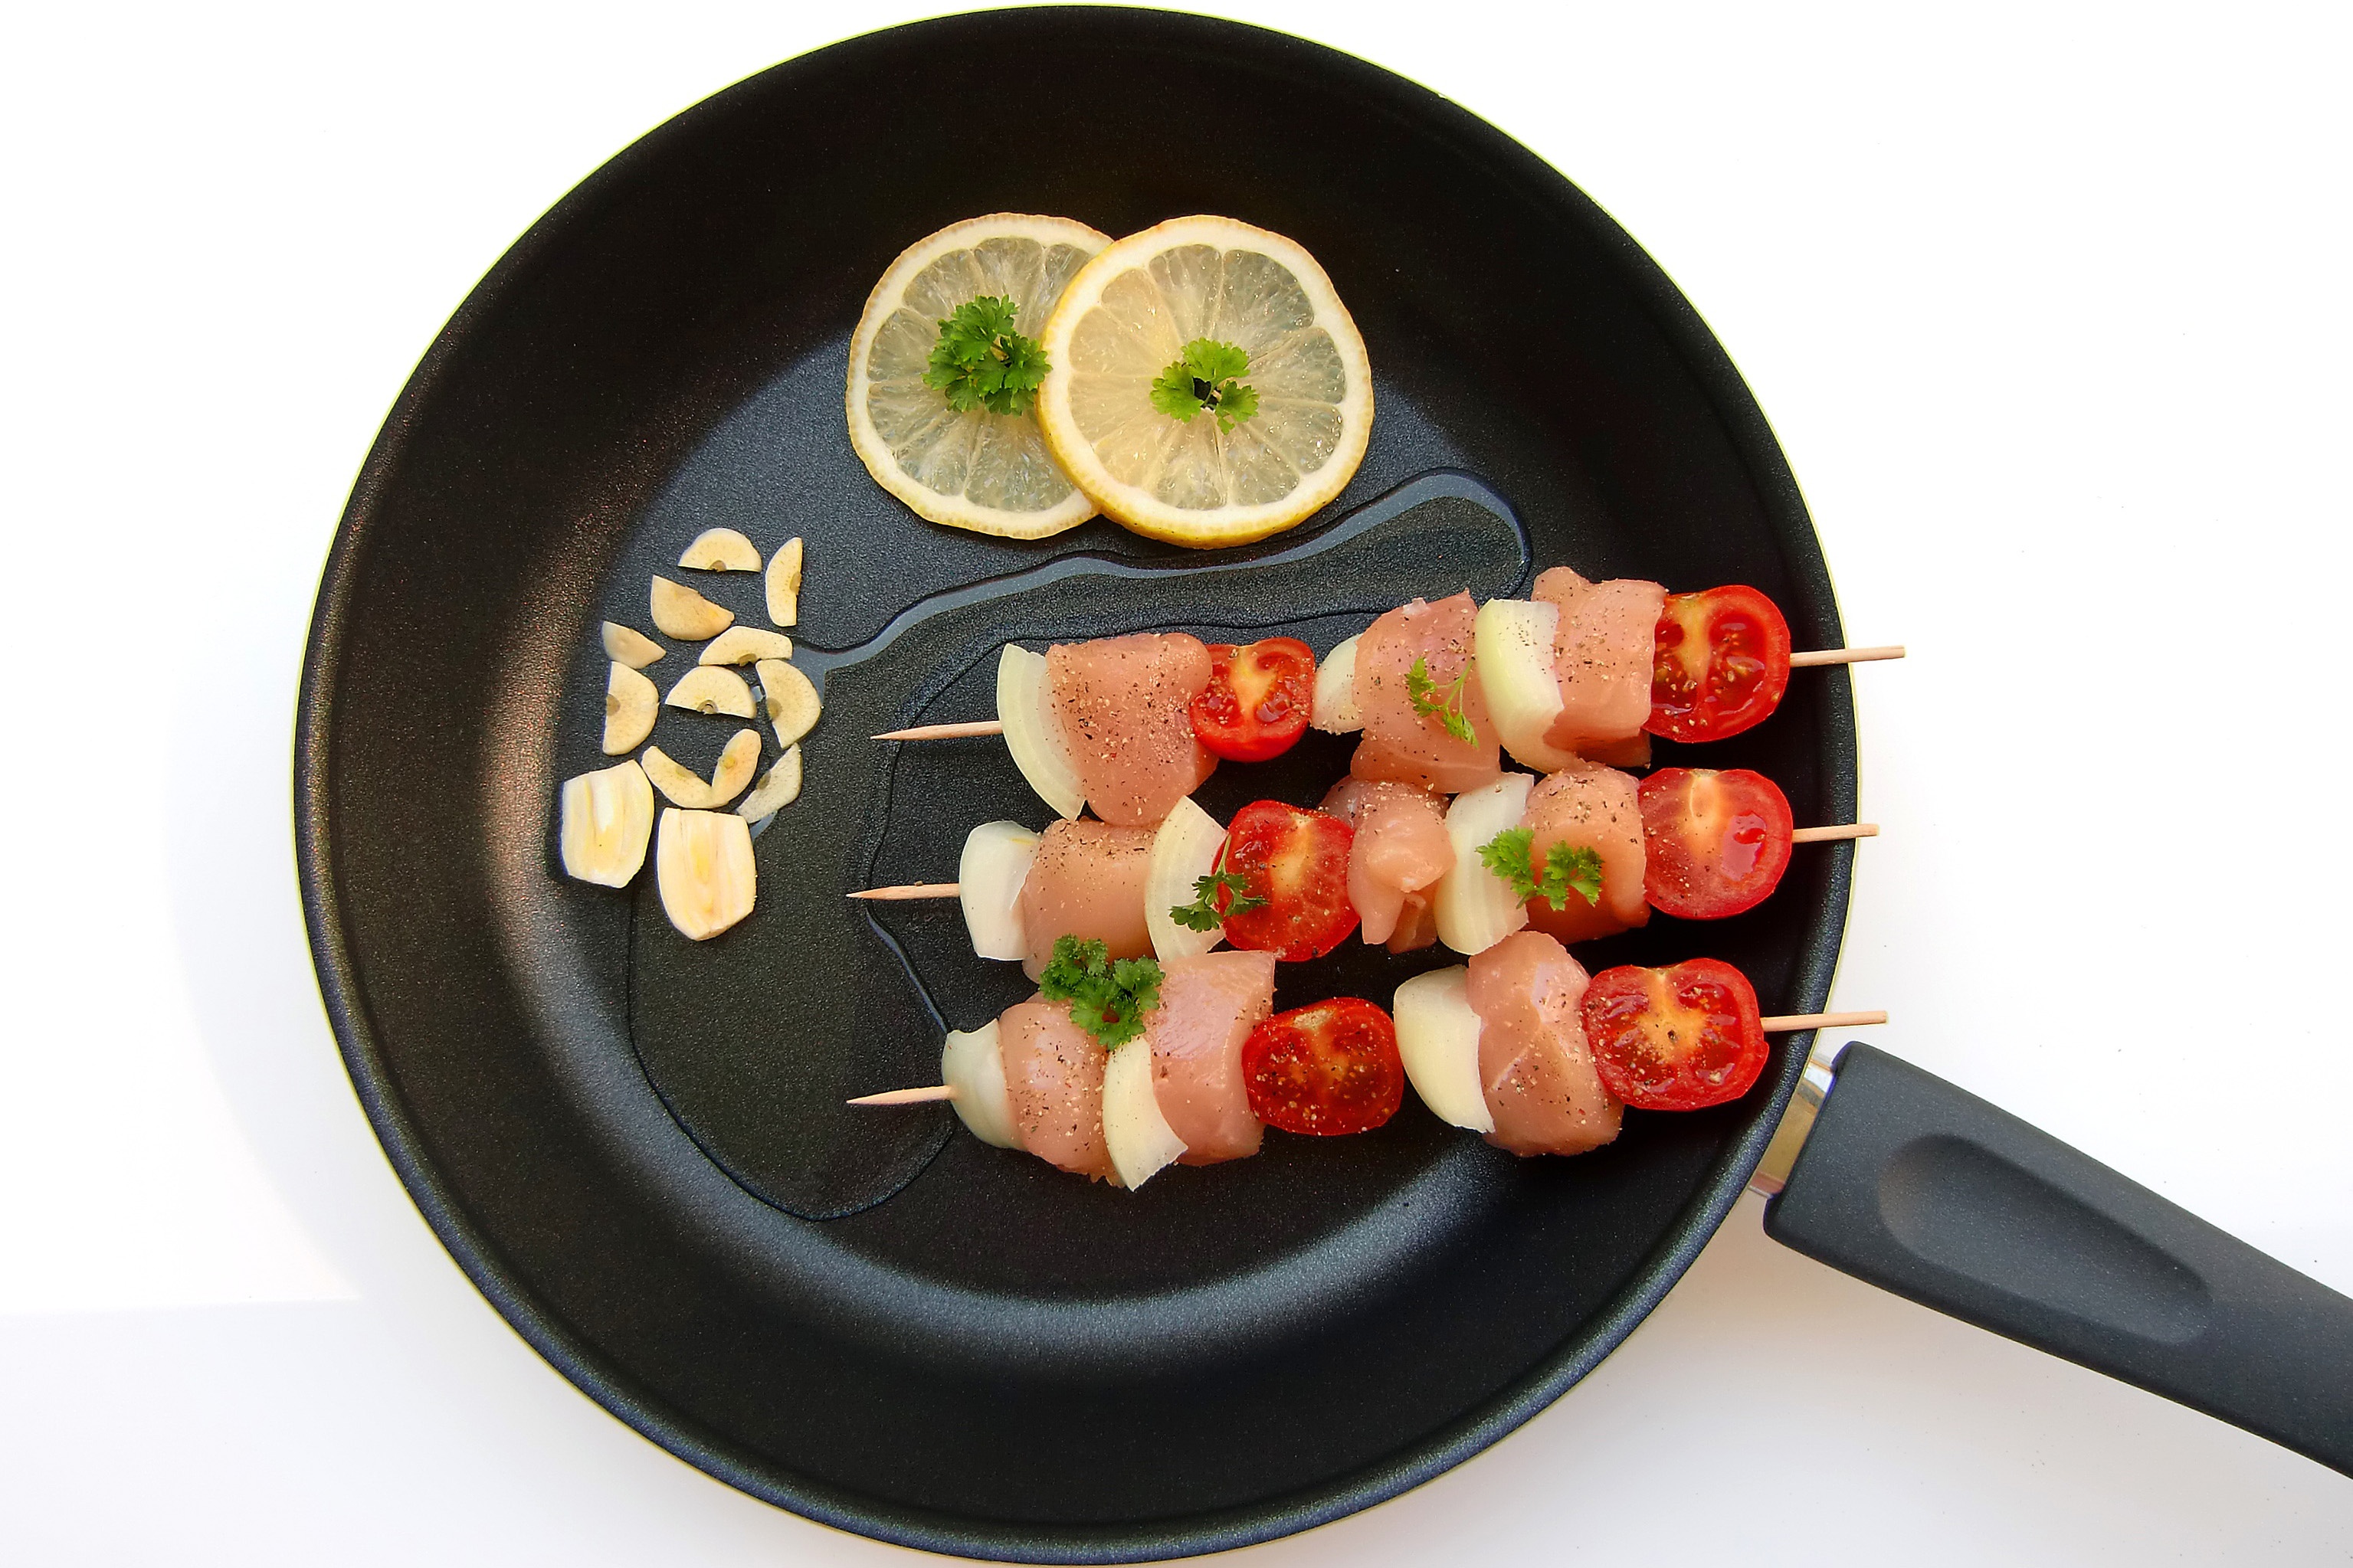
dish, cuisine, food, ingredient, frying pan, brochette, skewer, la carte food, produce, recipe, shashlik, chopsticks, finger food, yakitori, cooking, sakana, japanese cuisine